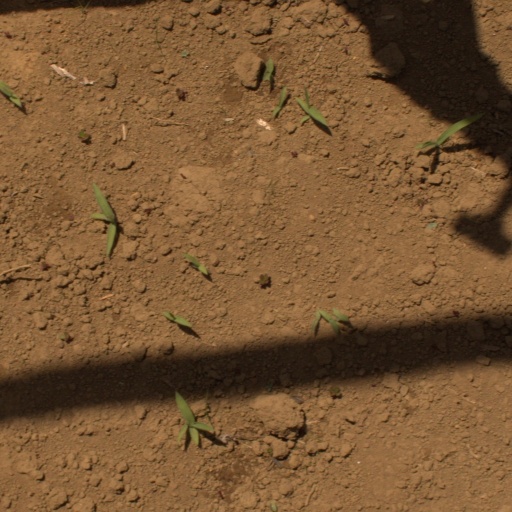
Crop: Jerusalem artichoke